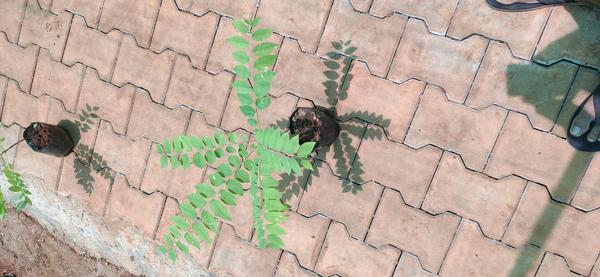
Plant: Amla